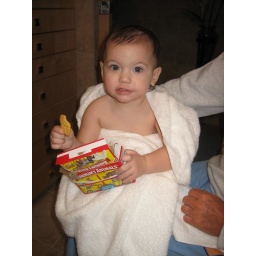
Peyton in a towel with animal crackers